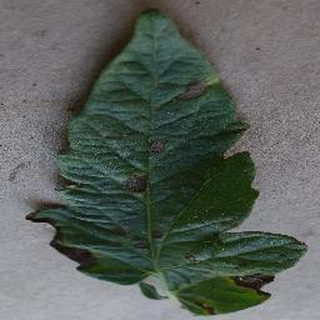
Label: tomato_early_blight